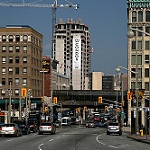
Scene: Outdoor